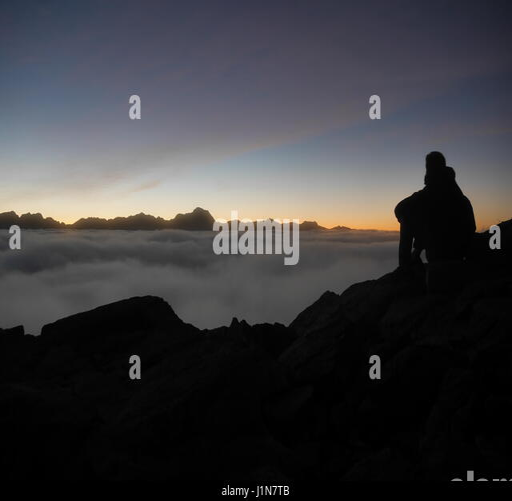
young man silhouette watching sunrise on a high rock over the clouds in the mountains